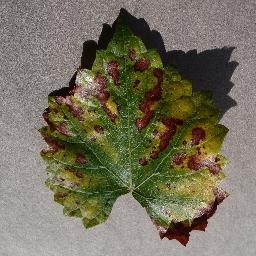
Label: Grape___Esca_(Black_Measles)